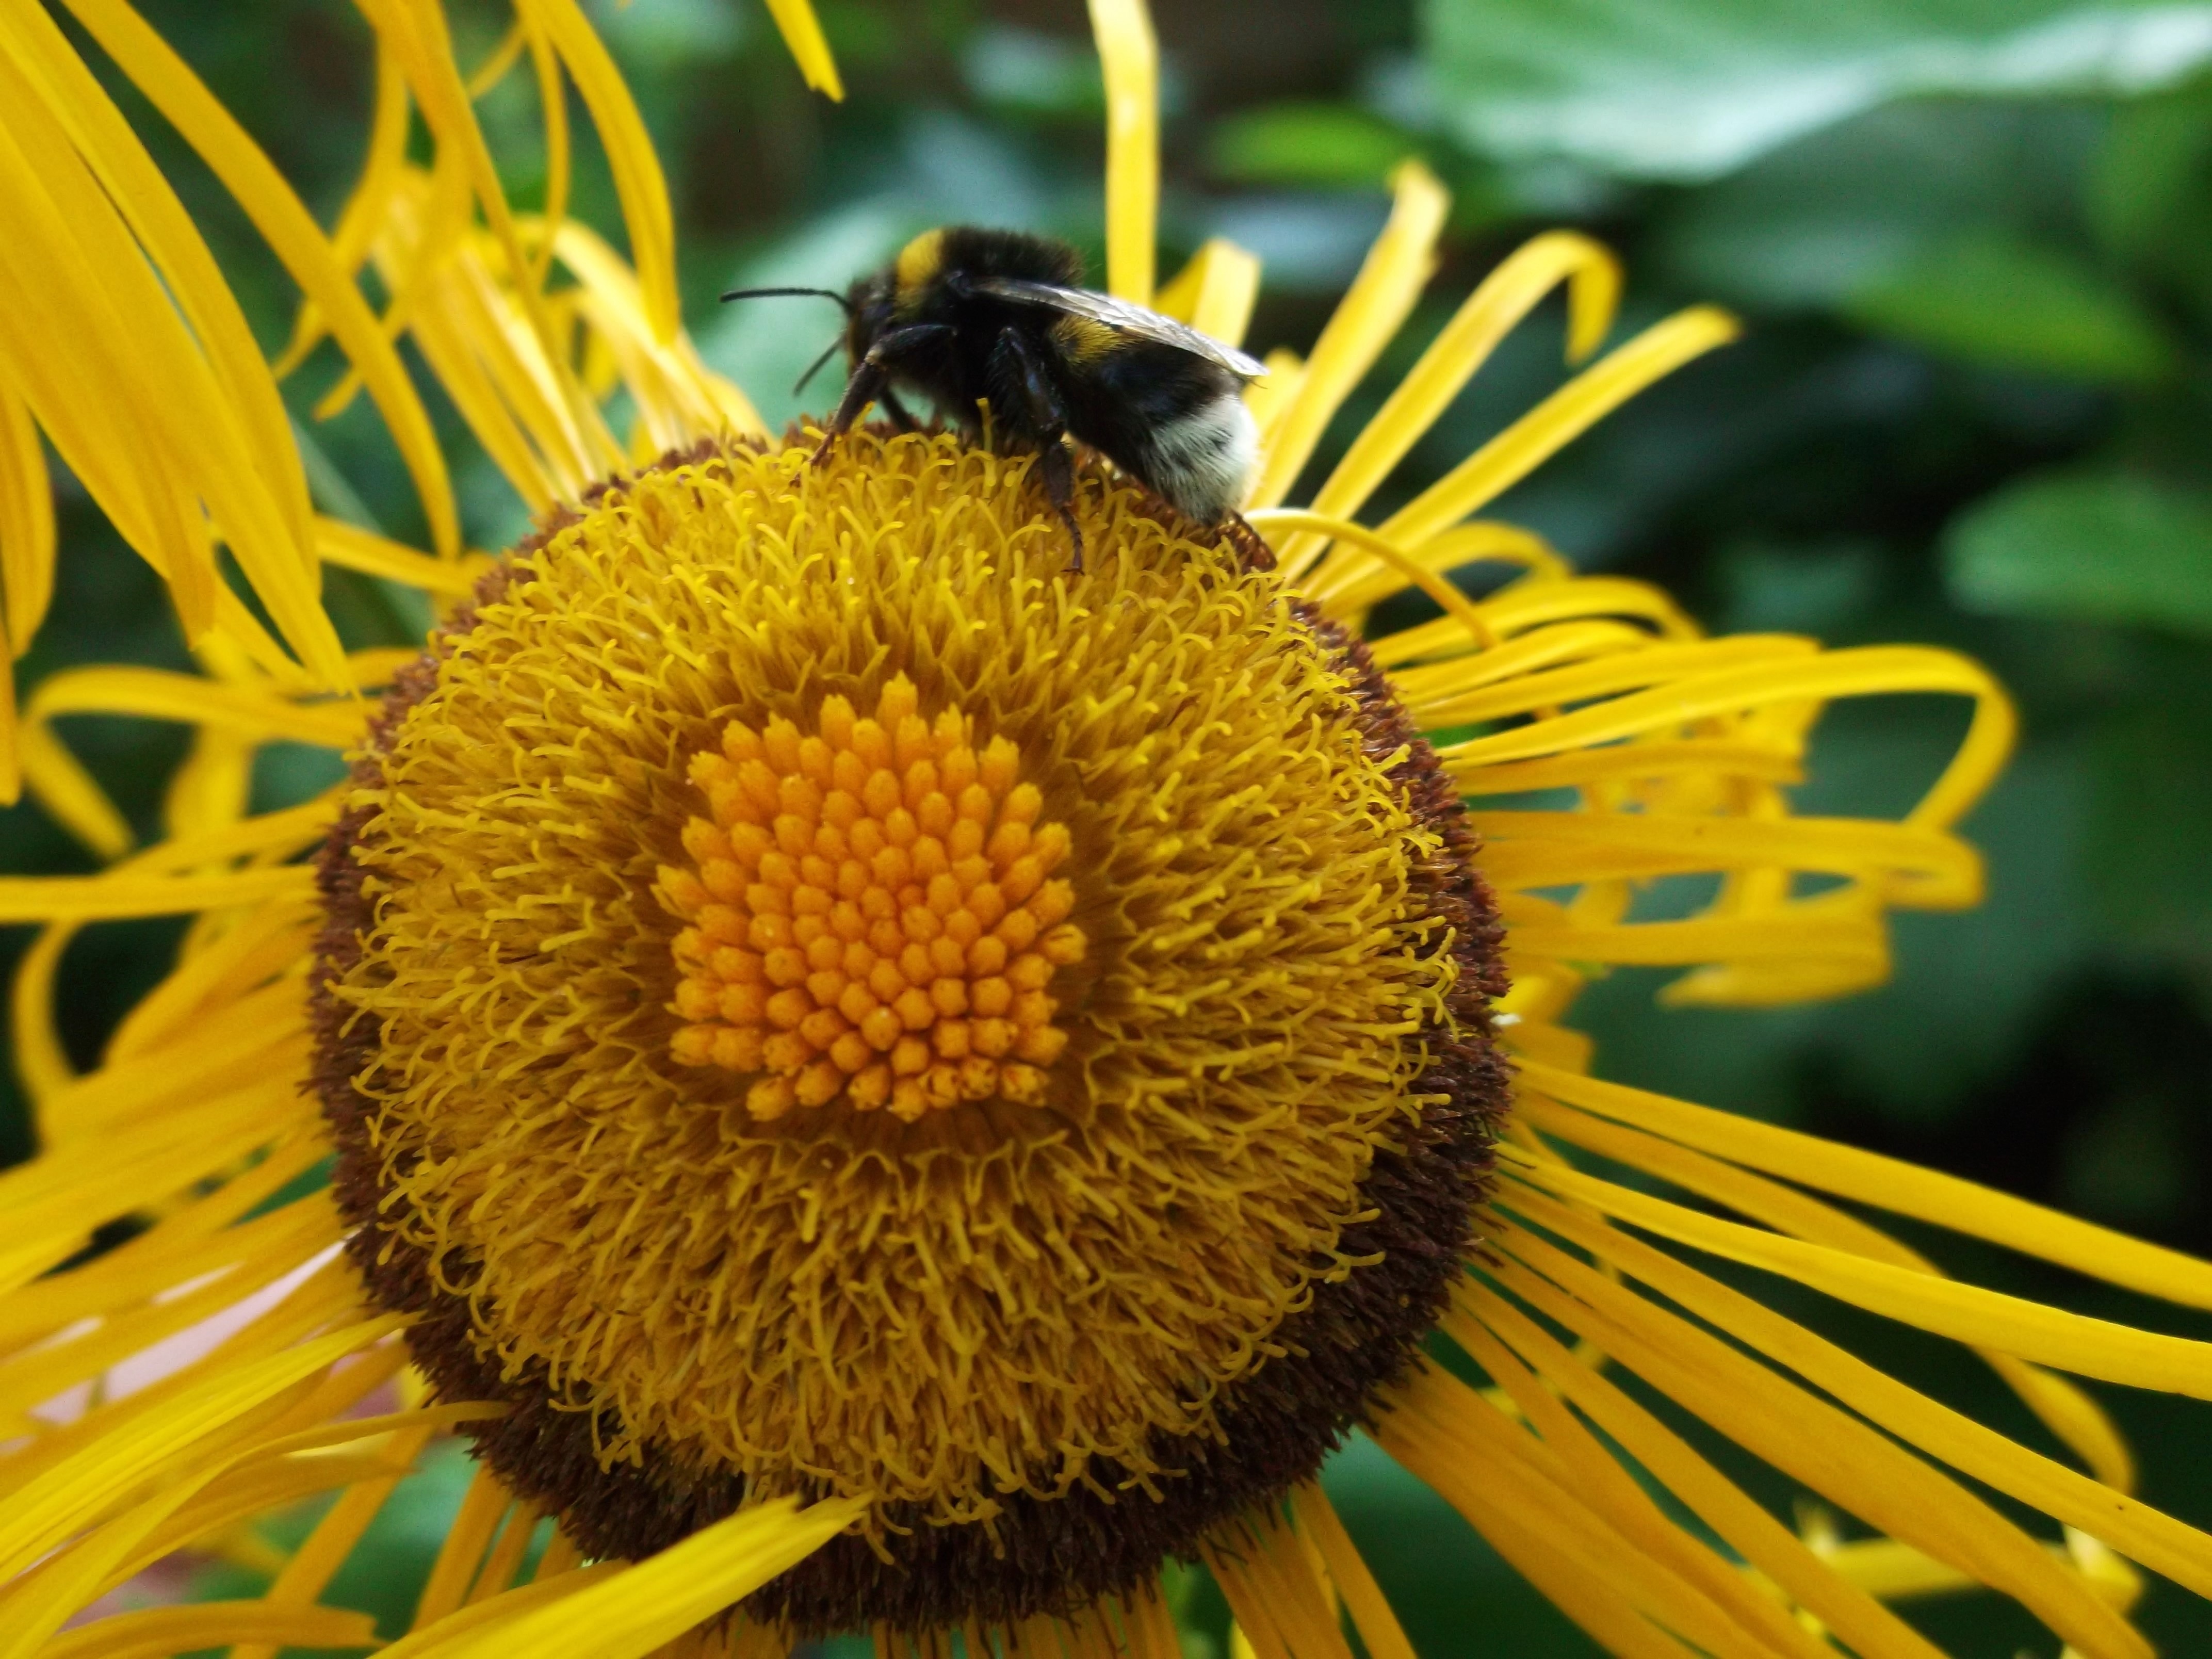
blossom, plant, flower, bloom, pollen, insect, botany, yellow, flora, fauna, invertebrate, bee, nectar, composites, macro photography, flowering plant, honey bee, daisy family, elecampane inula, sunflower seed, land plant, membrane winged insect